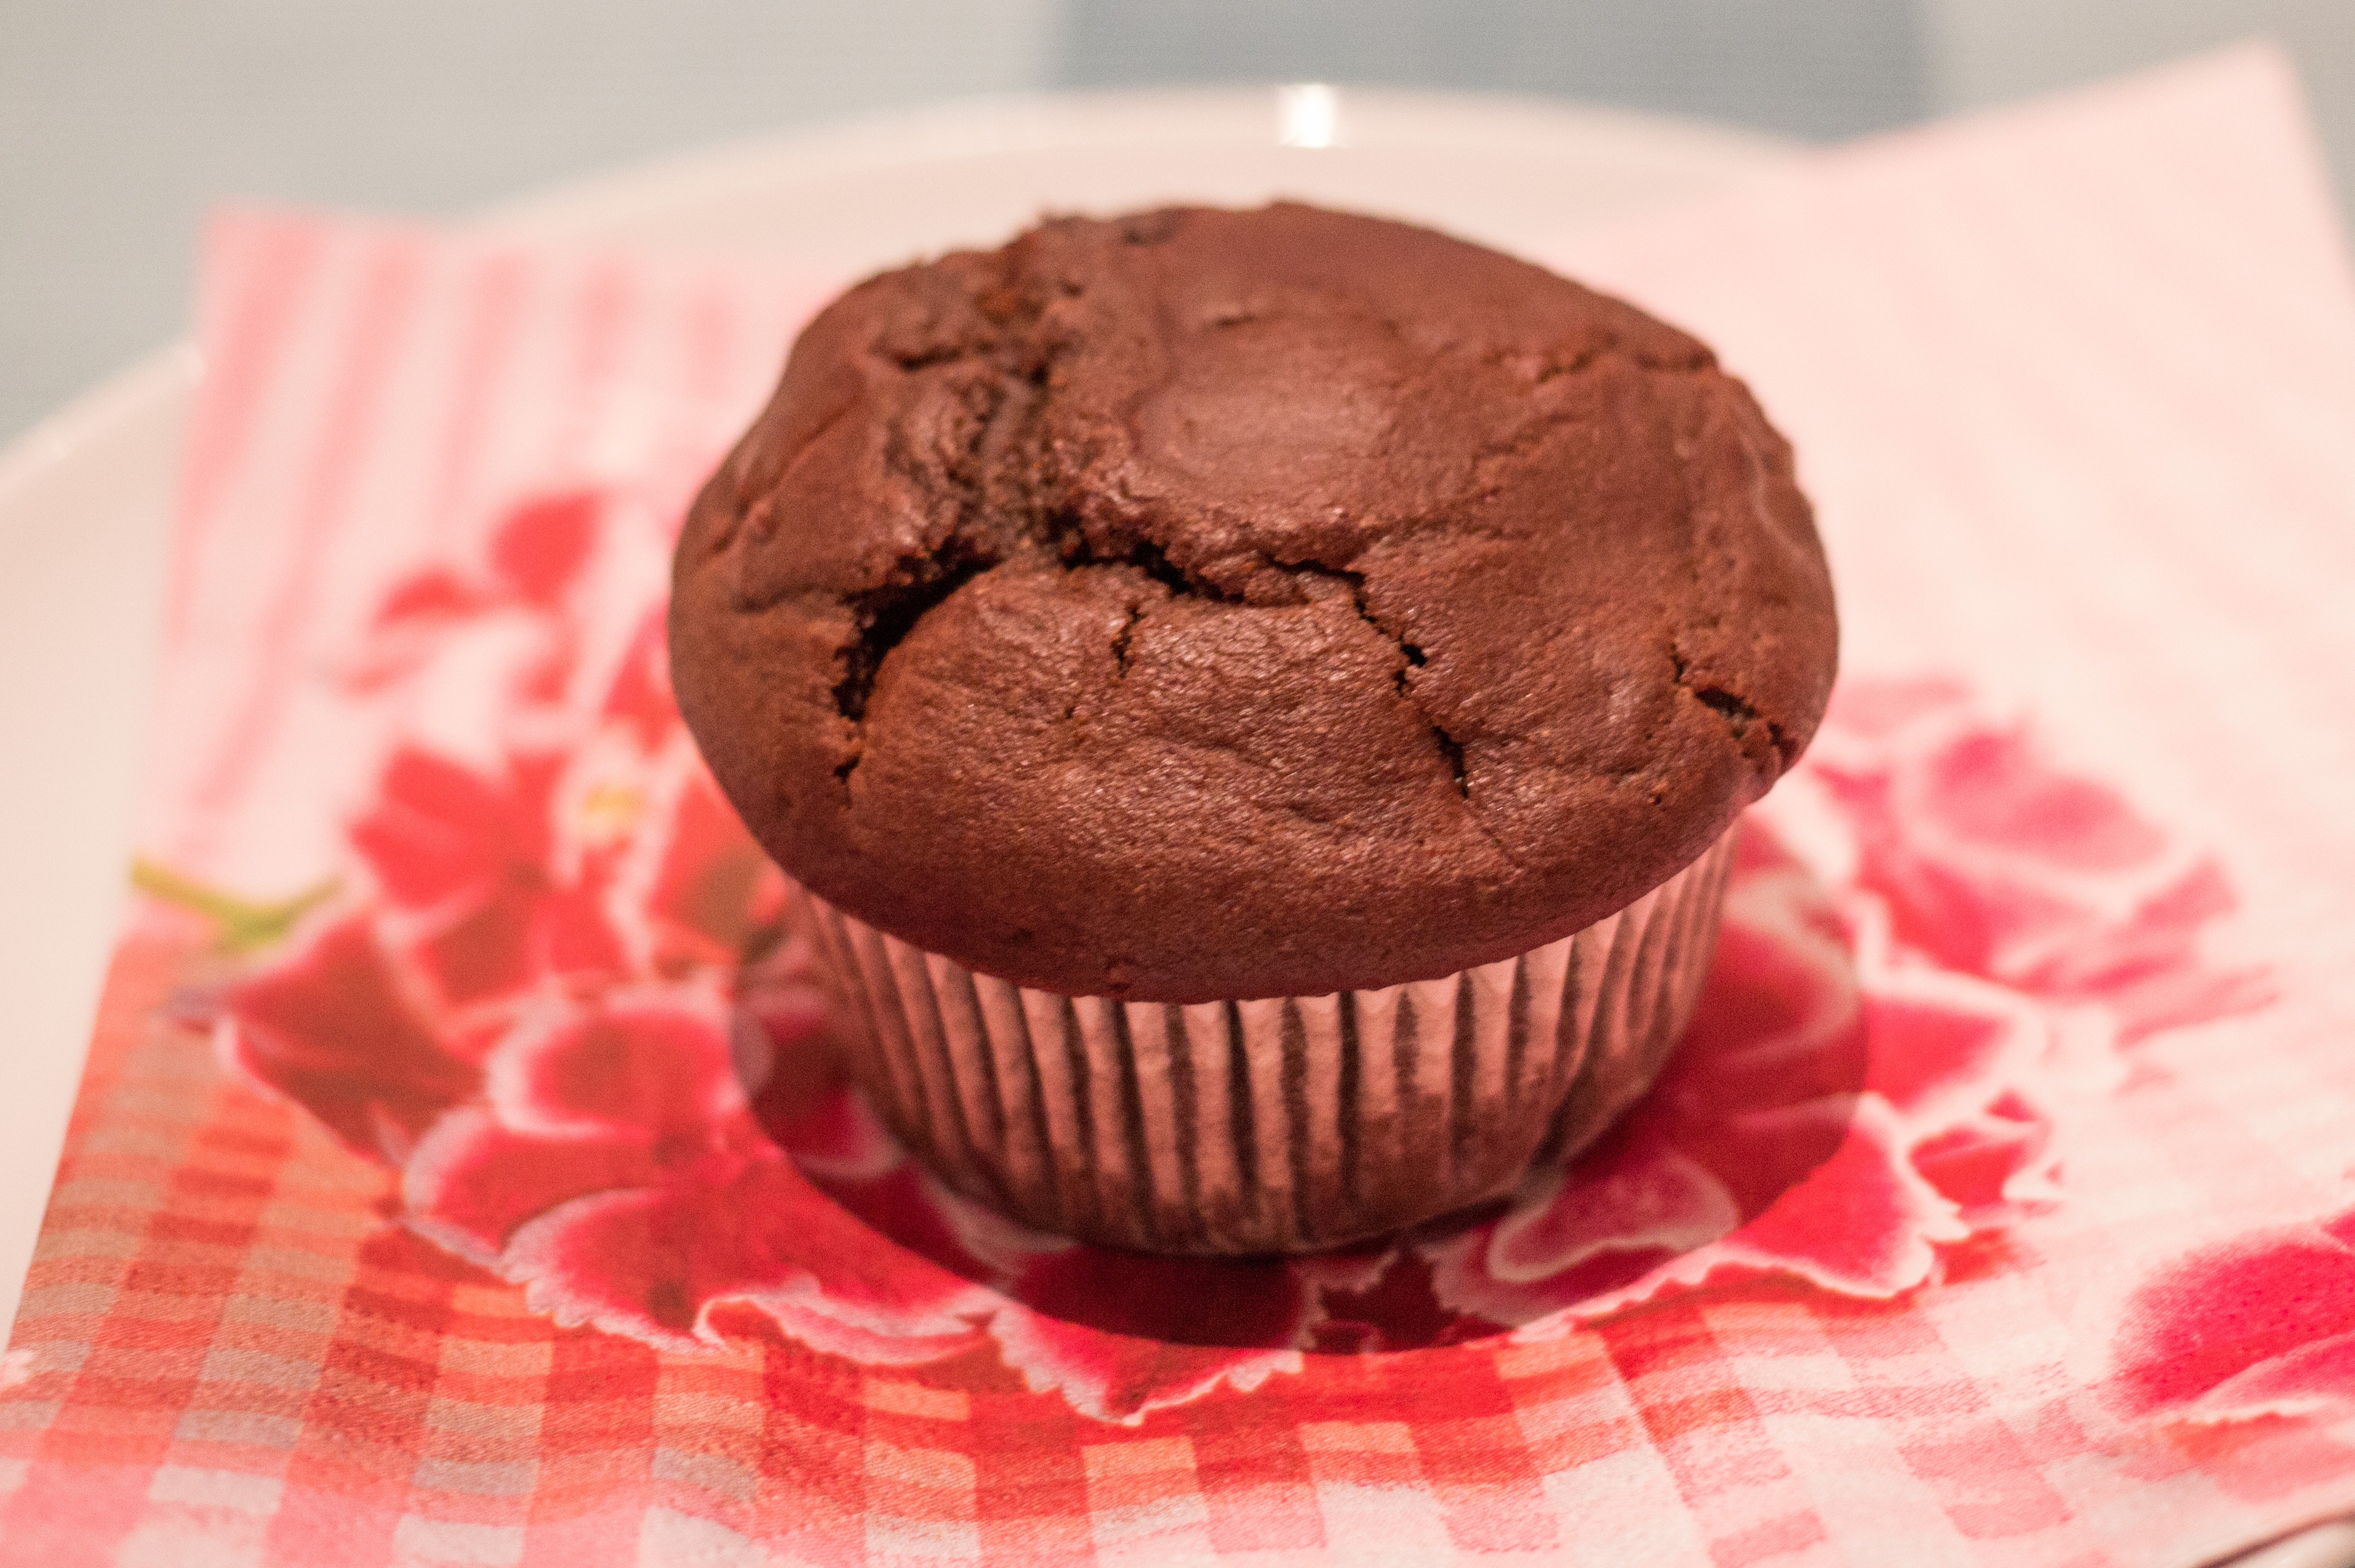
sweet, cup, food, chocolate, cupcake, baking, dessert, delicious, cake, fudge, muffin, chocolate cake, calories, pastries, children, icing, candy, sweetness, benefit from, treat, confectionery, muffins, flavor, delicacy, small cakes, hand made sweets, schokoladenmuffins, buttercream, saje, chocolate truffle, chocolate brownie, flourless chocolate cake, snack cake, petit g teau, frozen dessert